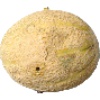
Label: Cantaloupe 2